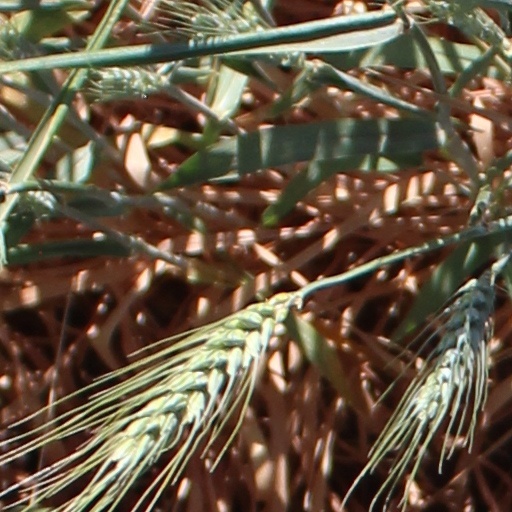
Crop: wheat